Zhou Longxiang

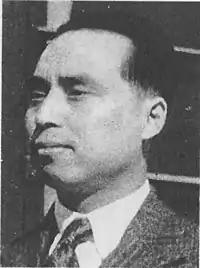
Zhou Longxiang

Zhou Longxiang (1905–1969) was a politician in the Republic of China. He was an important politician during the Wang Jingwei regime. He was born in Wuxi, Jiangsu.